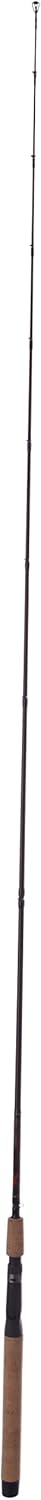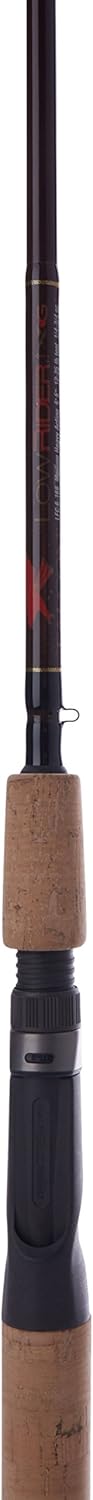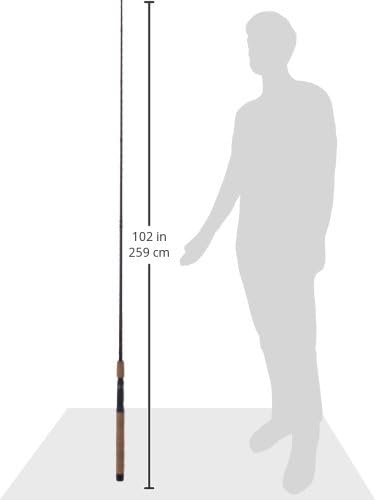
Falcon Rods Lowrider Casting Rod
Category: Sports & Outdoors
LFC-5-167S. "Weightless Worm Split." Line, 12-20 lb. test. Lure, 1/4 to 3/4 oz.
Features: Falcon's American-made XG graphite blank | 100-Percent Fuji guides | Fuji reel exposed blank seat | Natural cork handle-Split grip | Made in the USA